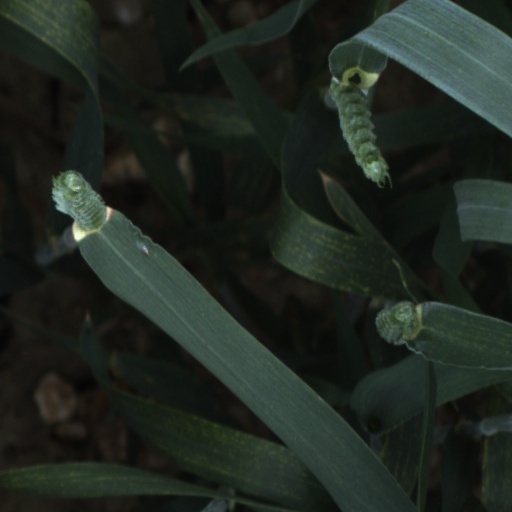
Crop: wheat